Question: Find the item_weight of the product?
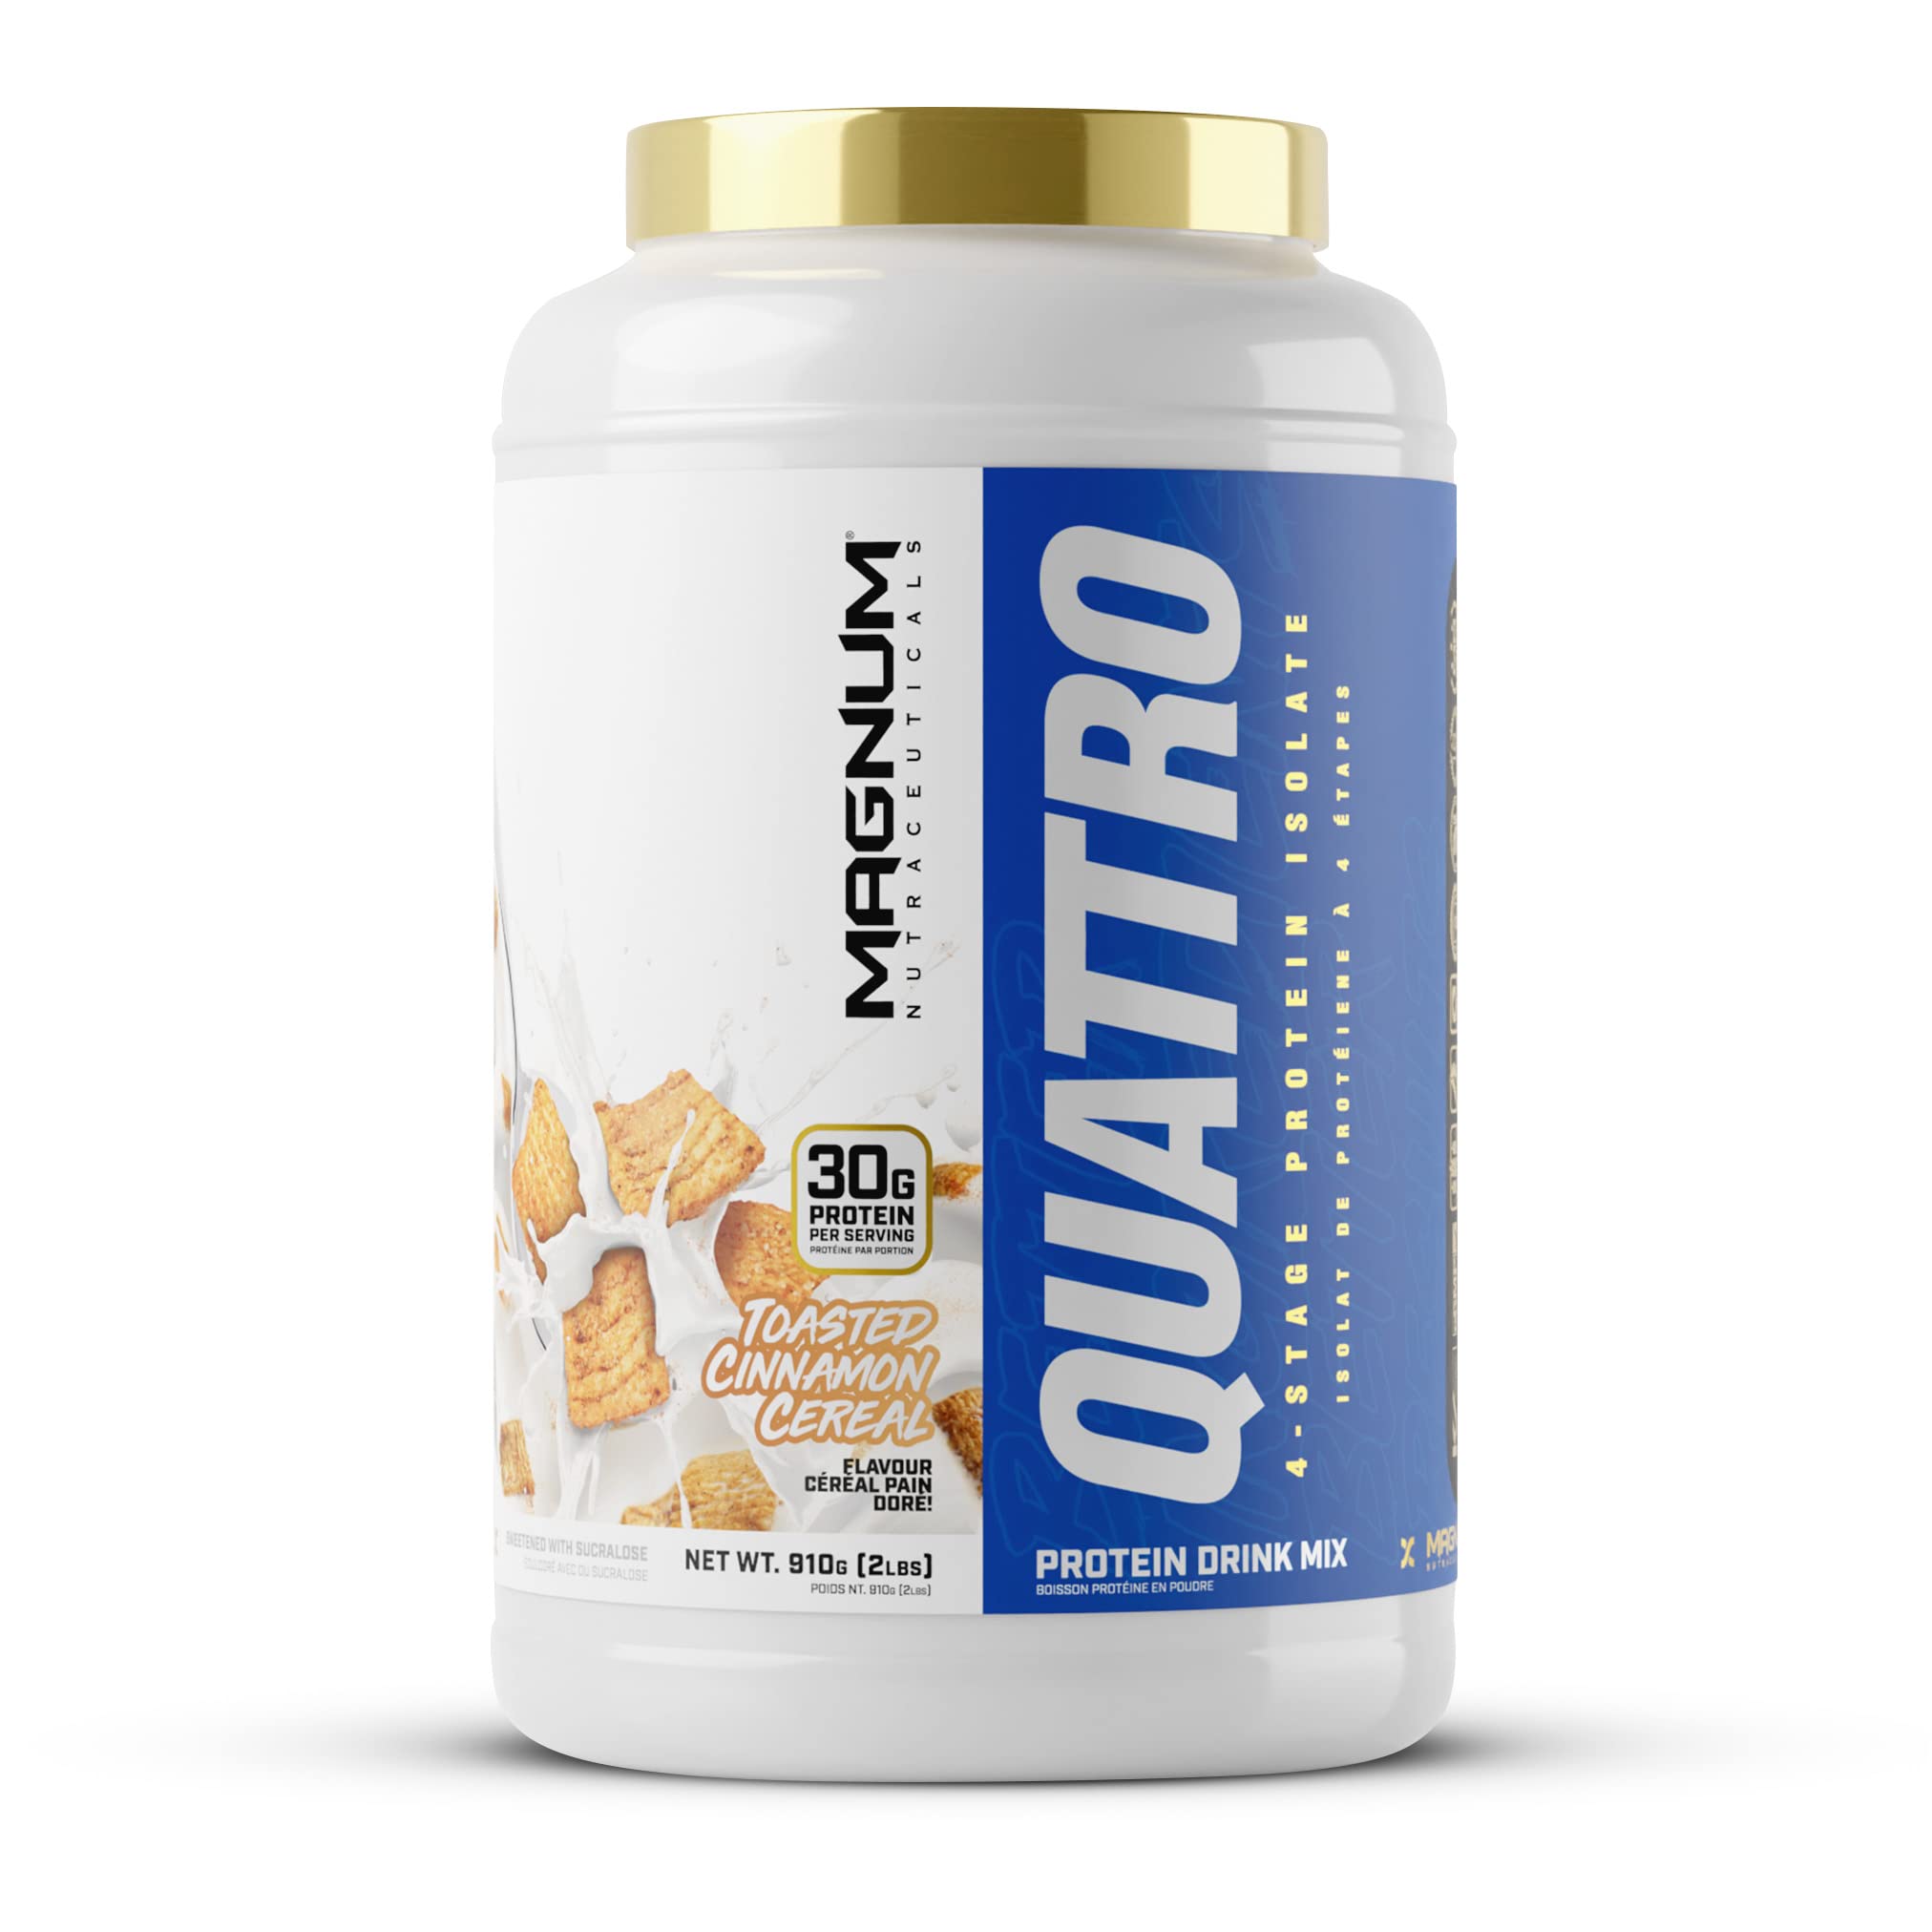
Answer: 2.0 pound